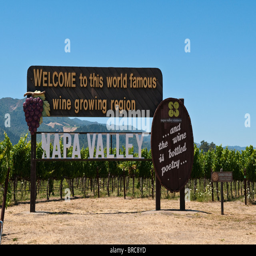
entrance sign for the wine growing region